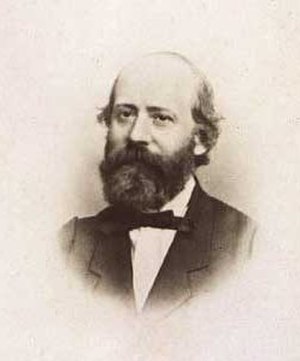
Theude Grønland
Theude Grønland i 1876
Theude Grønland var en dansk maler.